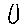
Label: 0